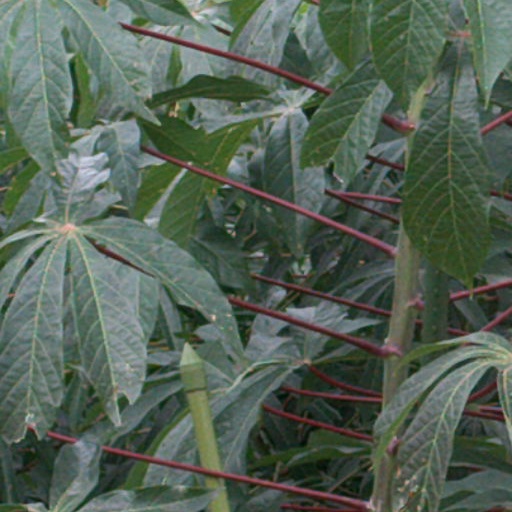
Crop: cassava